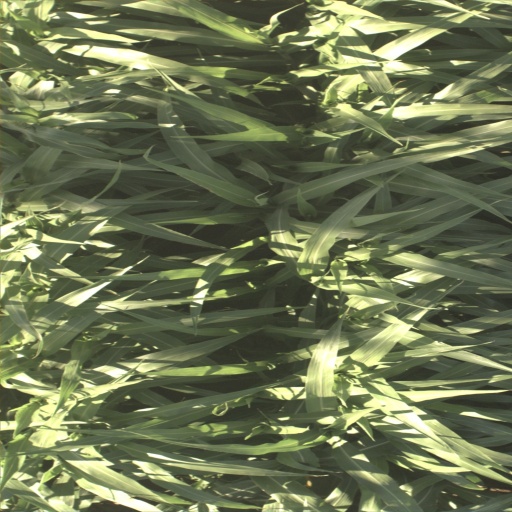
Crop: sorghum